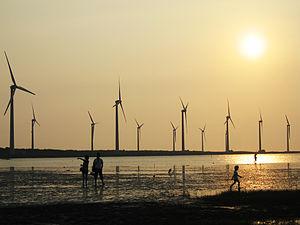
Le secteur de l'énergie à Taiwan est presque entièrement dépendant des importations d'agents énergétiques importés.